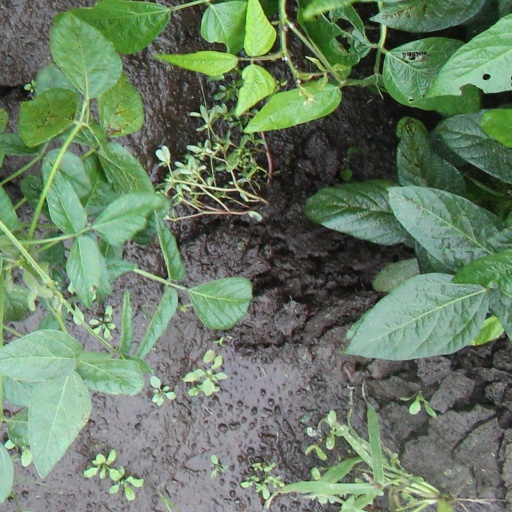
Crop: soybean